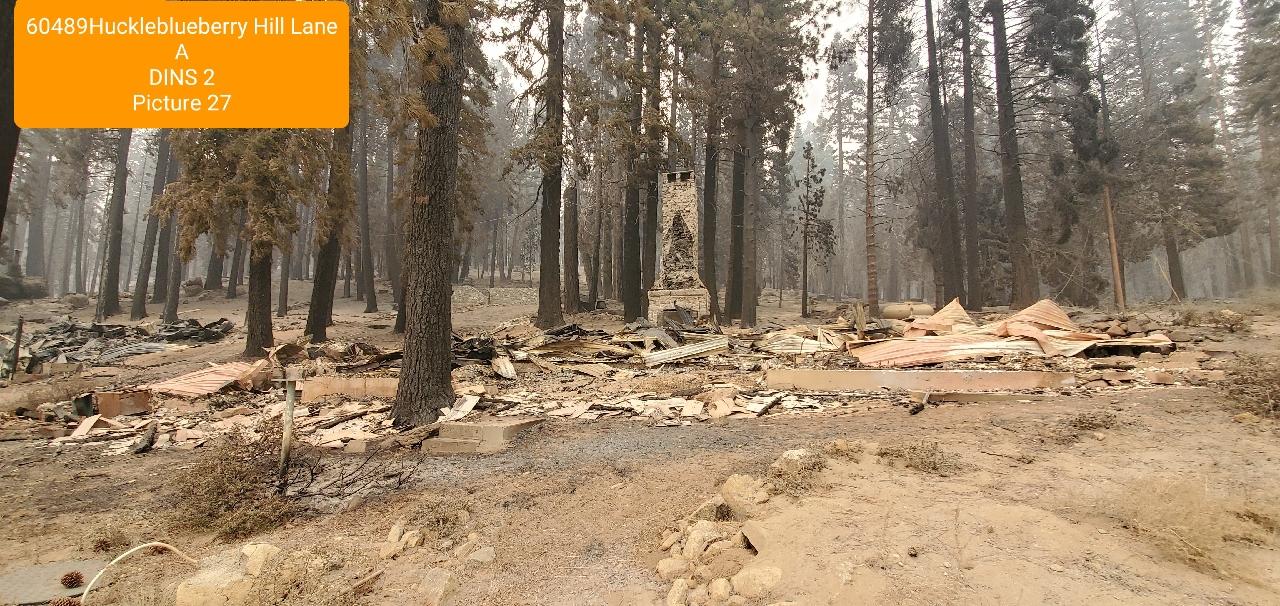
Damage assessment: destroyed